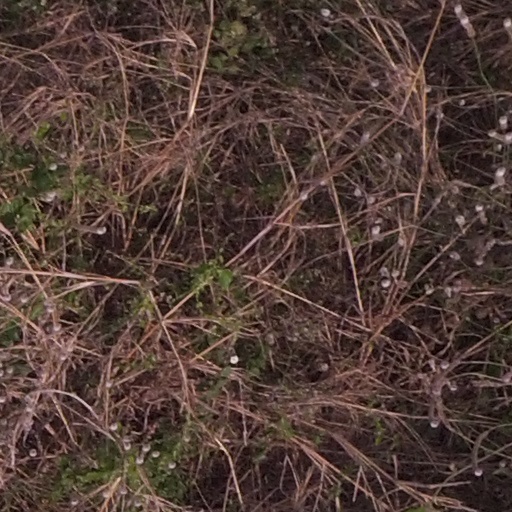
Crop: maize; corn